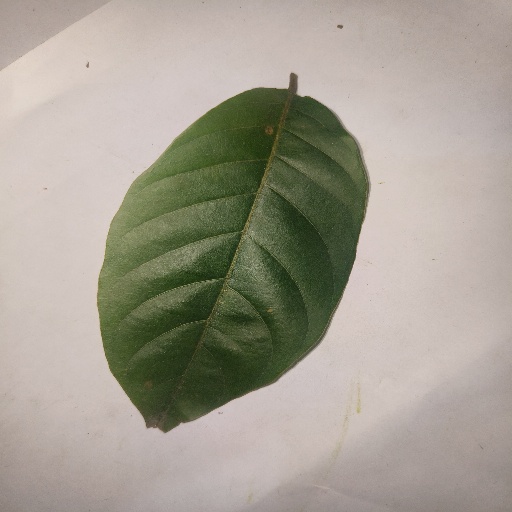
Species: HariTaki
Leaf condition: Healthy Leaf